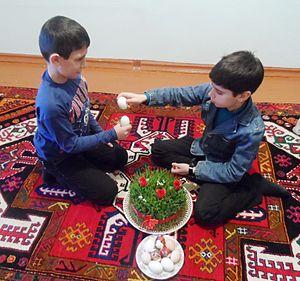
La fête de Novrouz est célébrée chaque année en Azerbaïdjan pendant cinq jours, y compris les 20 et 21 mars, l'équinoxe vernal. Les jours de vacances de Novruz pour l’année prochaine sont déterminés et annoncés à la population jusqu’à la fin du mois de décembre. La fête est célébrée en l'honneur de l'arrivée du printemps, renouveau de la nature.